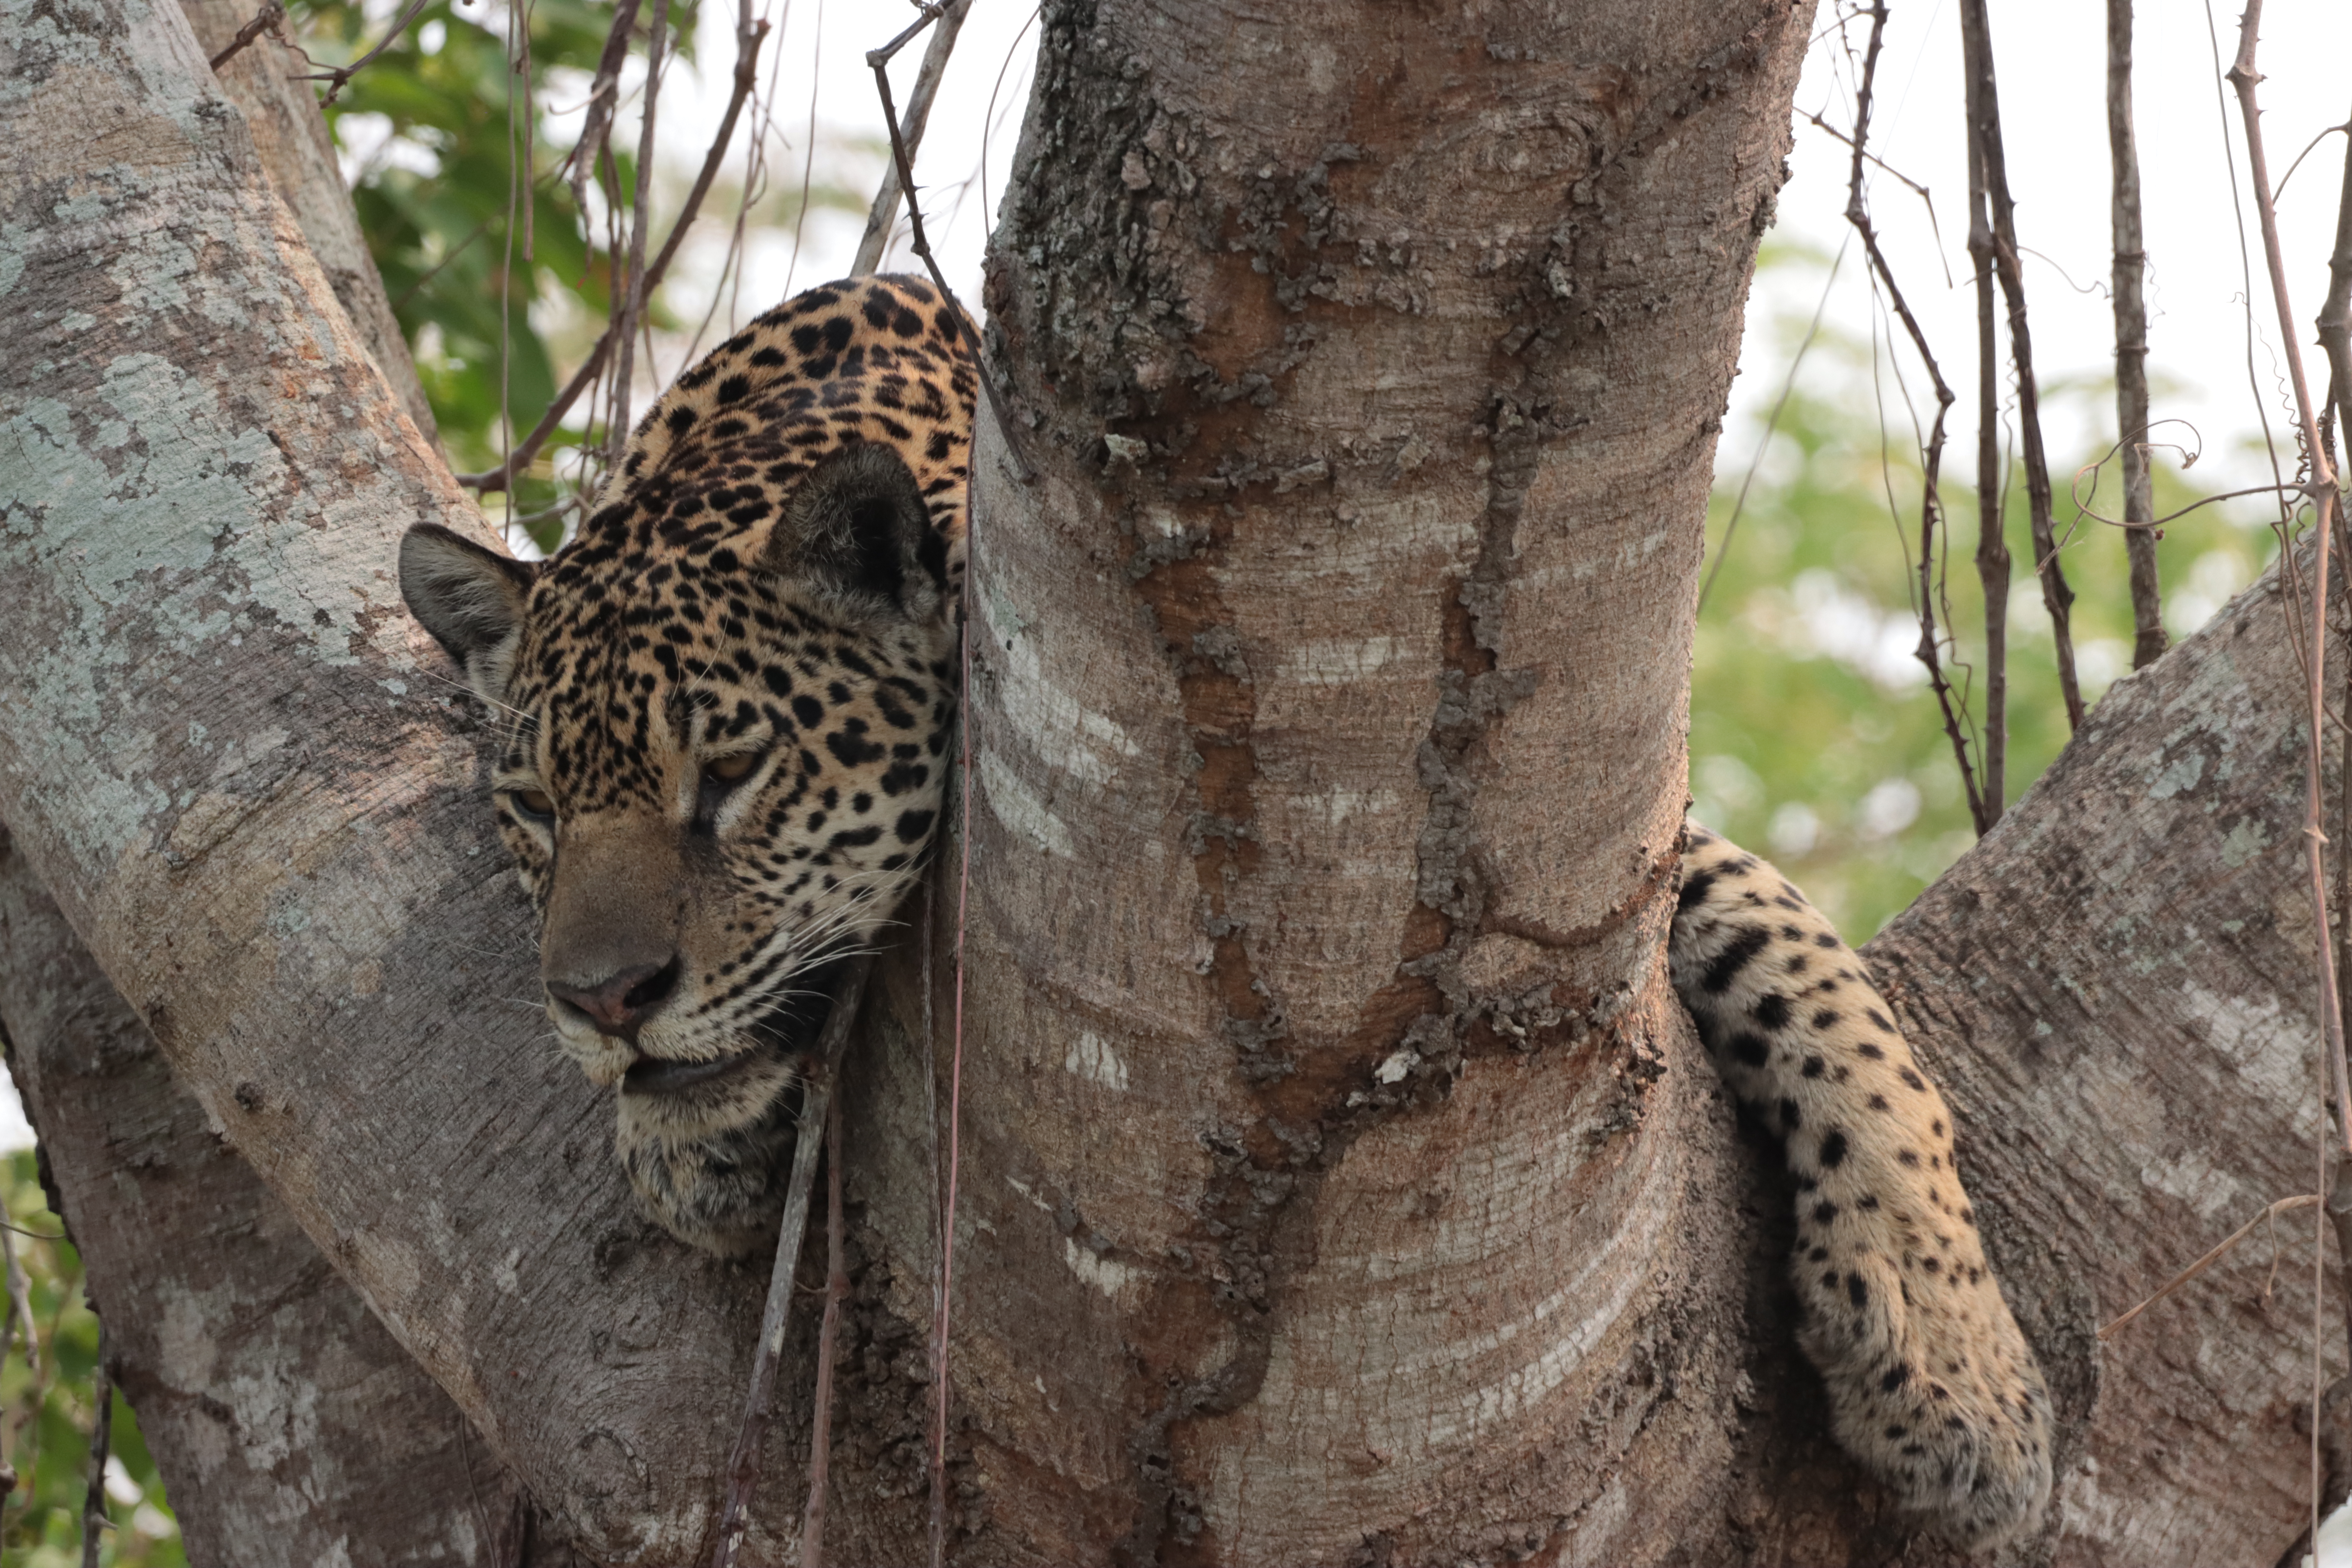
Jaguar: Medrosa